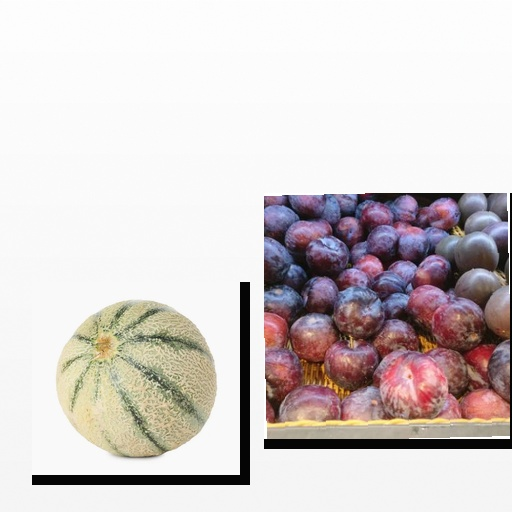
Food items: cantaloupe, plum